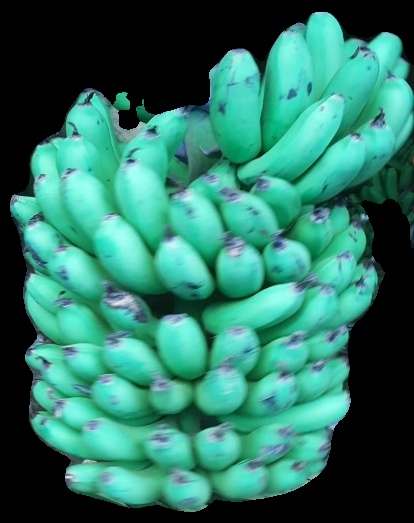
Variety: pachbale
Grade: grade1